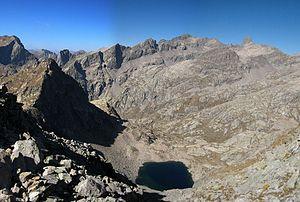
lac Niré, vallée de la Gordolasque, parc du Mercantour
Le lac Niré est situé dans le massif du Mercantour, dans la vallée de la Gordolasque à 2 353 m d'altitude. Il est facilement accessible depuis le refuge de Nice par le GR52.